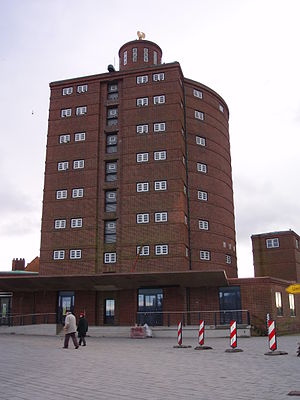
Rundsilo (Egernførde)
Rundsilo ved havnen
Rundsiloen i Egernførde blev bygget i en kombination af tysk hjemstavnsstil og ekspressionisme i årene 1931 til 1932 som kornsilo efter tegninger af arkitekten Heinrich Hansen fra Kiel. Den runde silo med de trapezformede siloceller og en kapacitet på op til 3500 tons blev frem til 1986 brugt af en foderstoffabrik. Der er nu planer om at finde en ny anvendelse af bygningen. En del af bygningen er allerede omdannet til restaurant.